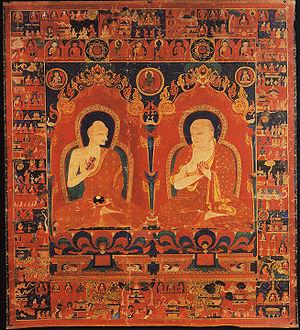
Buton Rinchen Drub, 11ᵉ abbé du Monastère de Shalu, était un maître de la lignée Sakya du bouddhisme tibétain, historien et encyclopédiste. On lui doit un ouvrage sur l’histoire du bouddhisme en Inde et au Tibet qui sert encore de référence et une collection de textes sarma qui servit à la compilation de la section sutras du premier Kanjur. Il a eu une influence importante sur les études ésotériques et le yoga des traditions Gelug et Kagyu aussi bien que Sakya.